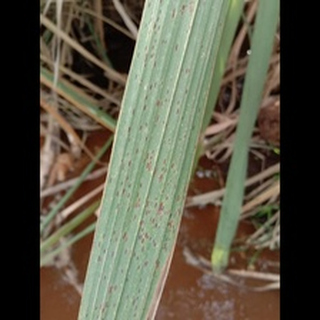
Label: sugarcane_rust